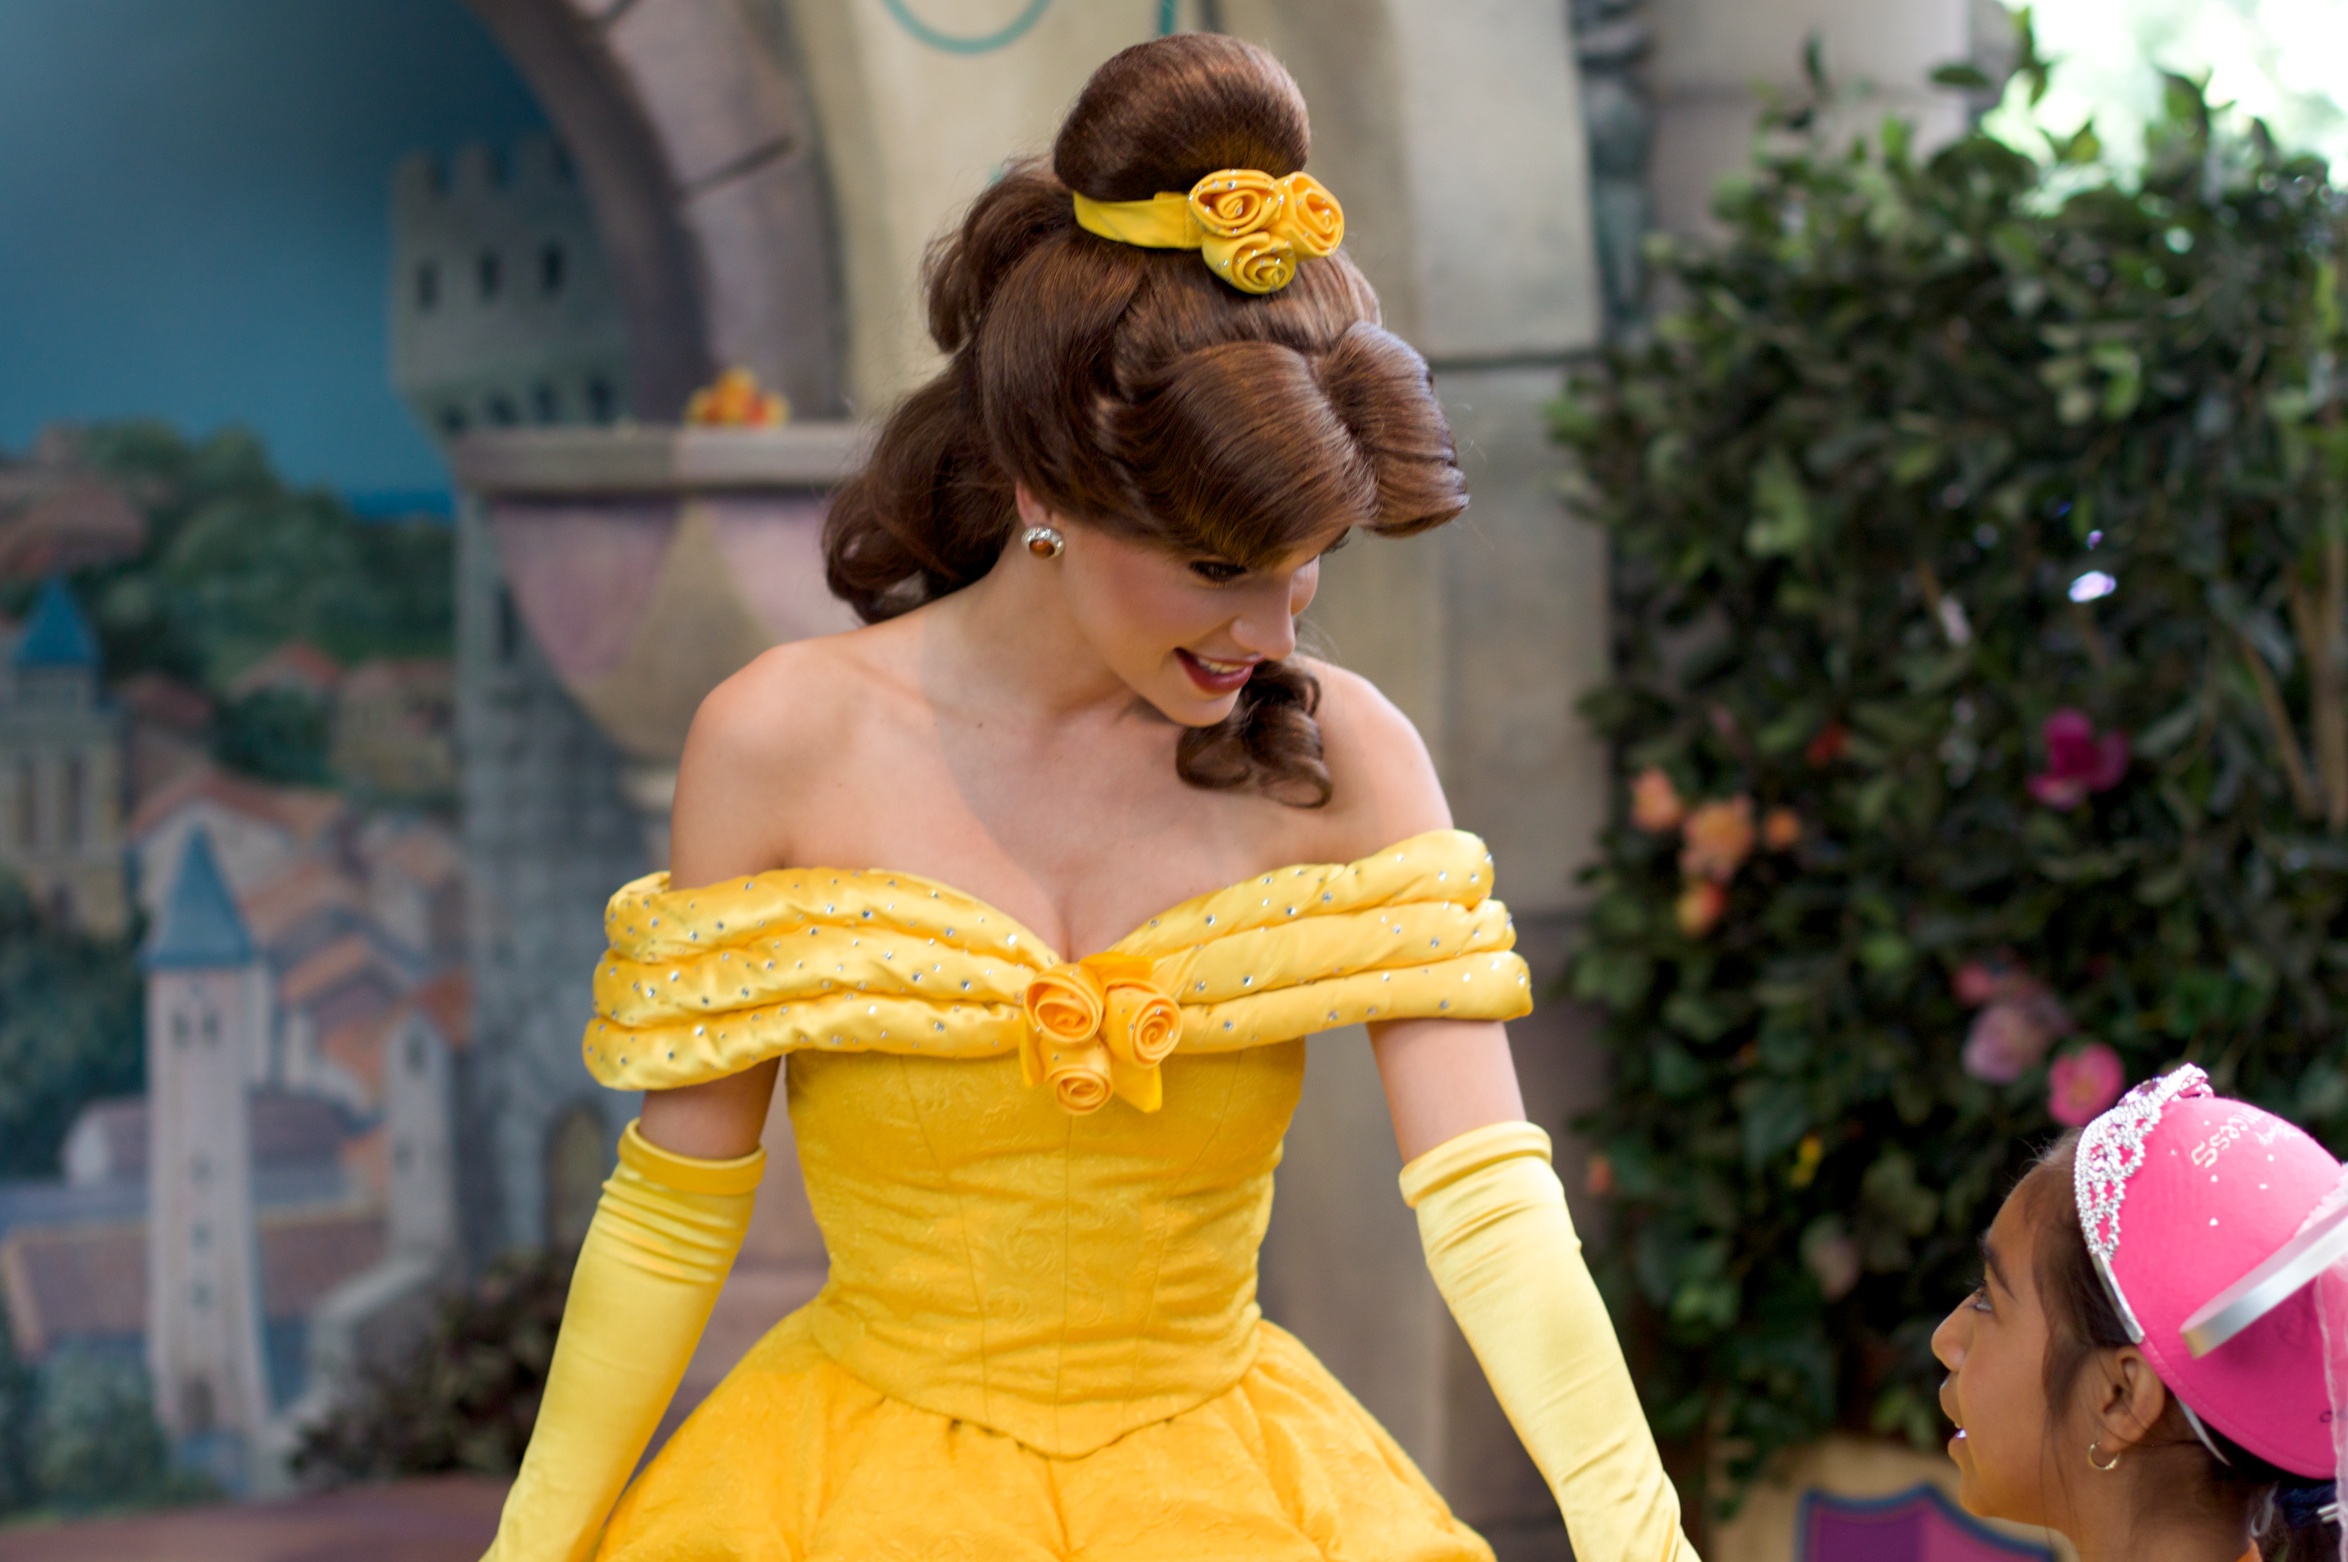
fashion, clothing, yellow, lady, disney, dress, costume, abdomen